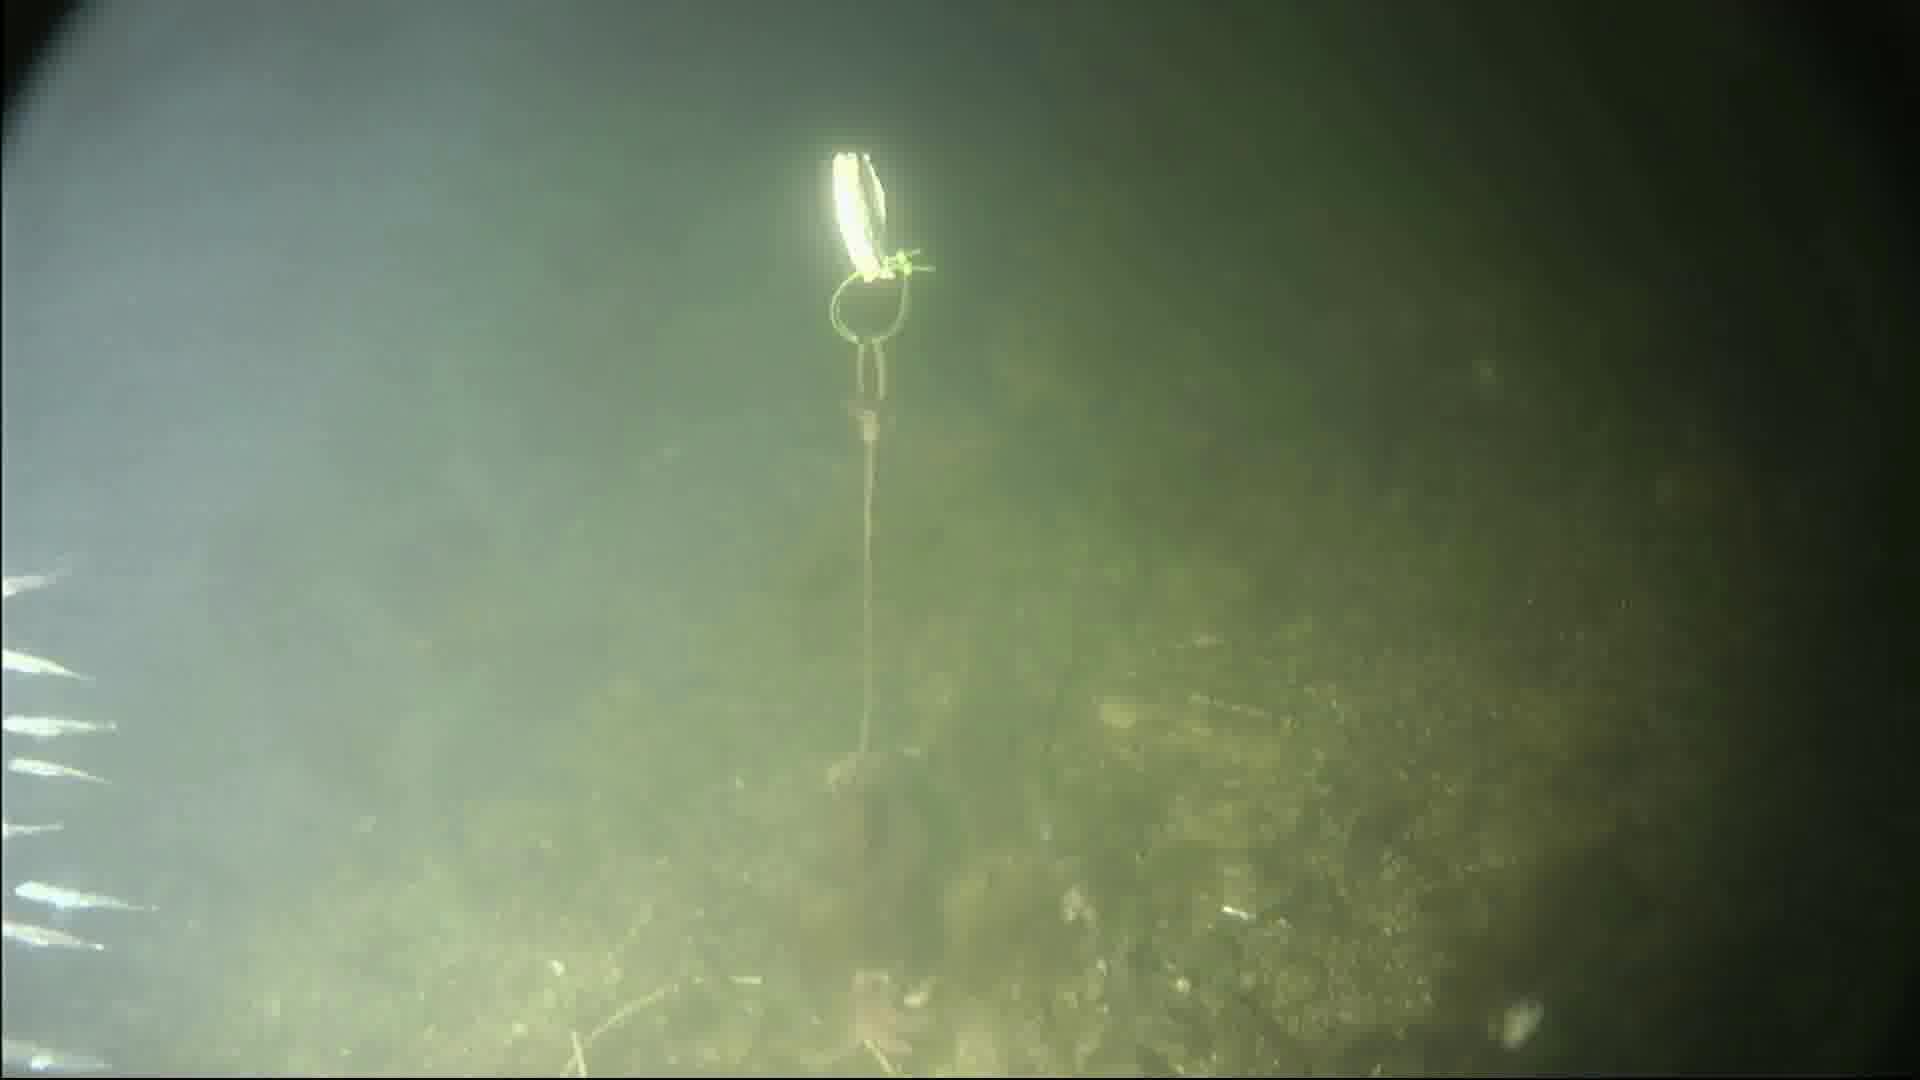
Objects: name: starfish
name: crab
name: small_fish